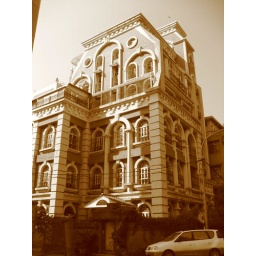
building near my house